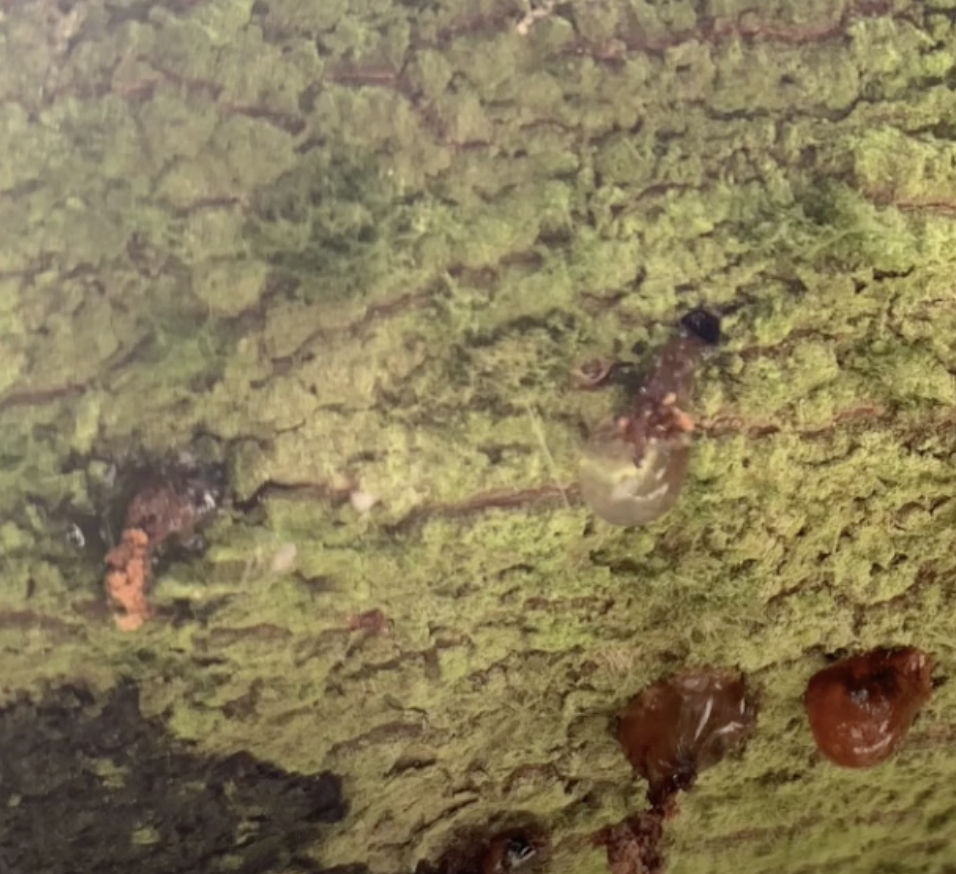
Label: stem_cracking_ gummosis